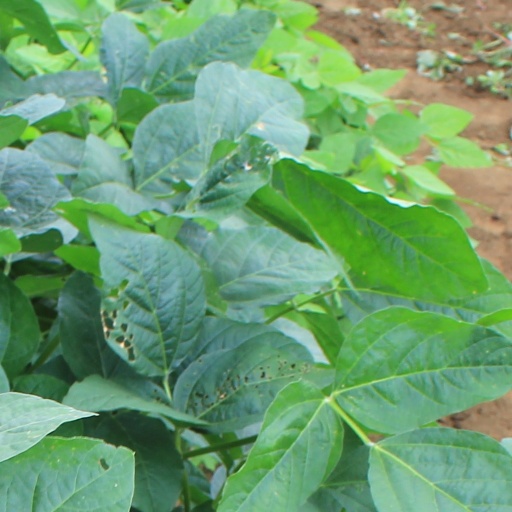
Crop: soybean